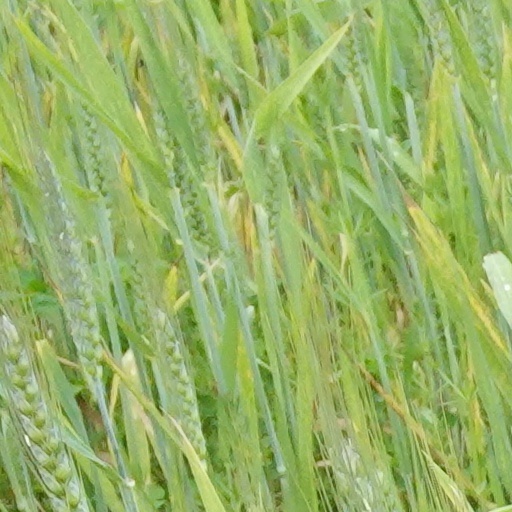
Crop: wheat